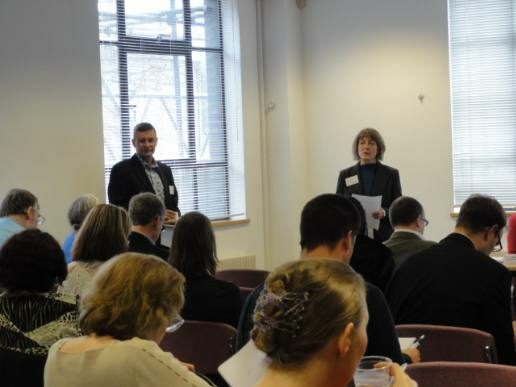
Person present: Yes